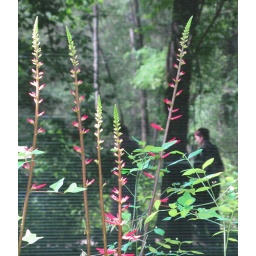
plants reaching upward, with red blooms and green tips, highlighted by sunlight and shaded scene in window reflection in the background.